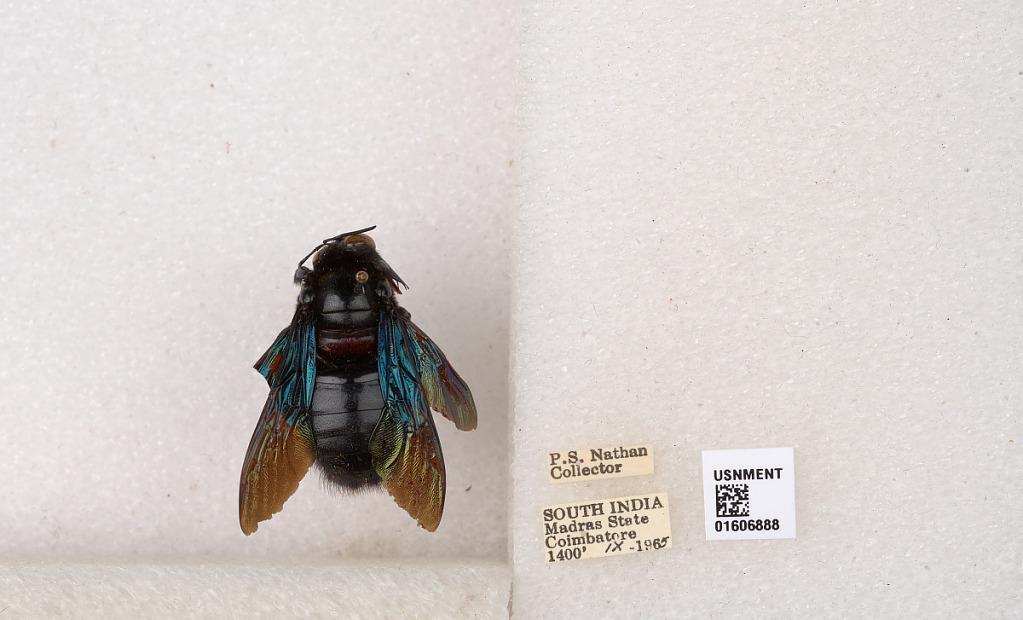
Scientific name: Xylocopa (Biluna) auripennis auripennis Lepeletier
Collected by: P. Nathan
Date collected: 1965-9-1
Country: India
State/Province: Tamil Nadu
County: Coimbatore
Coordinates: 10.9955, 76.9034